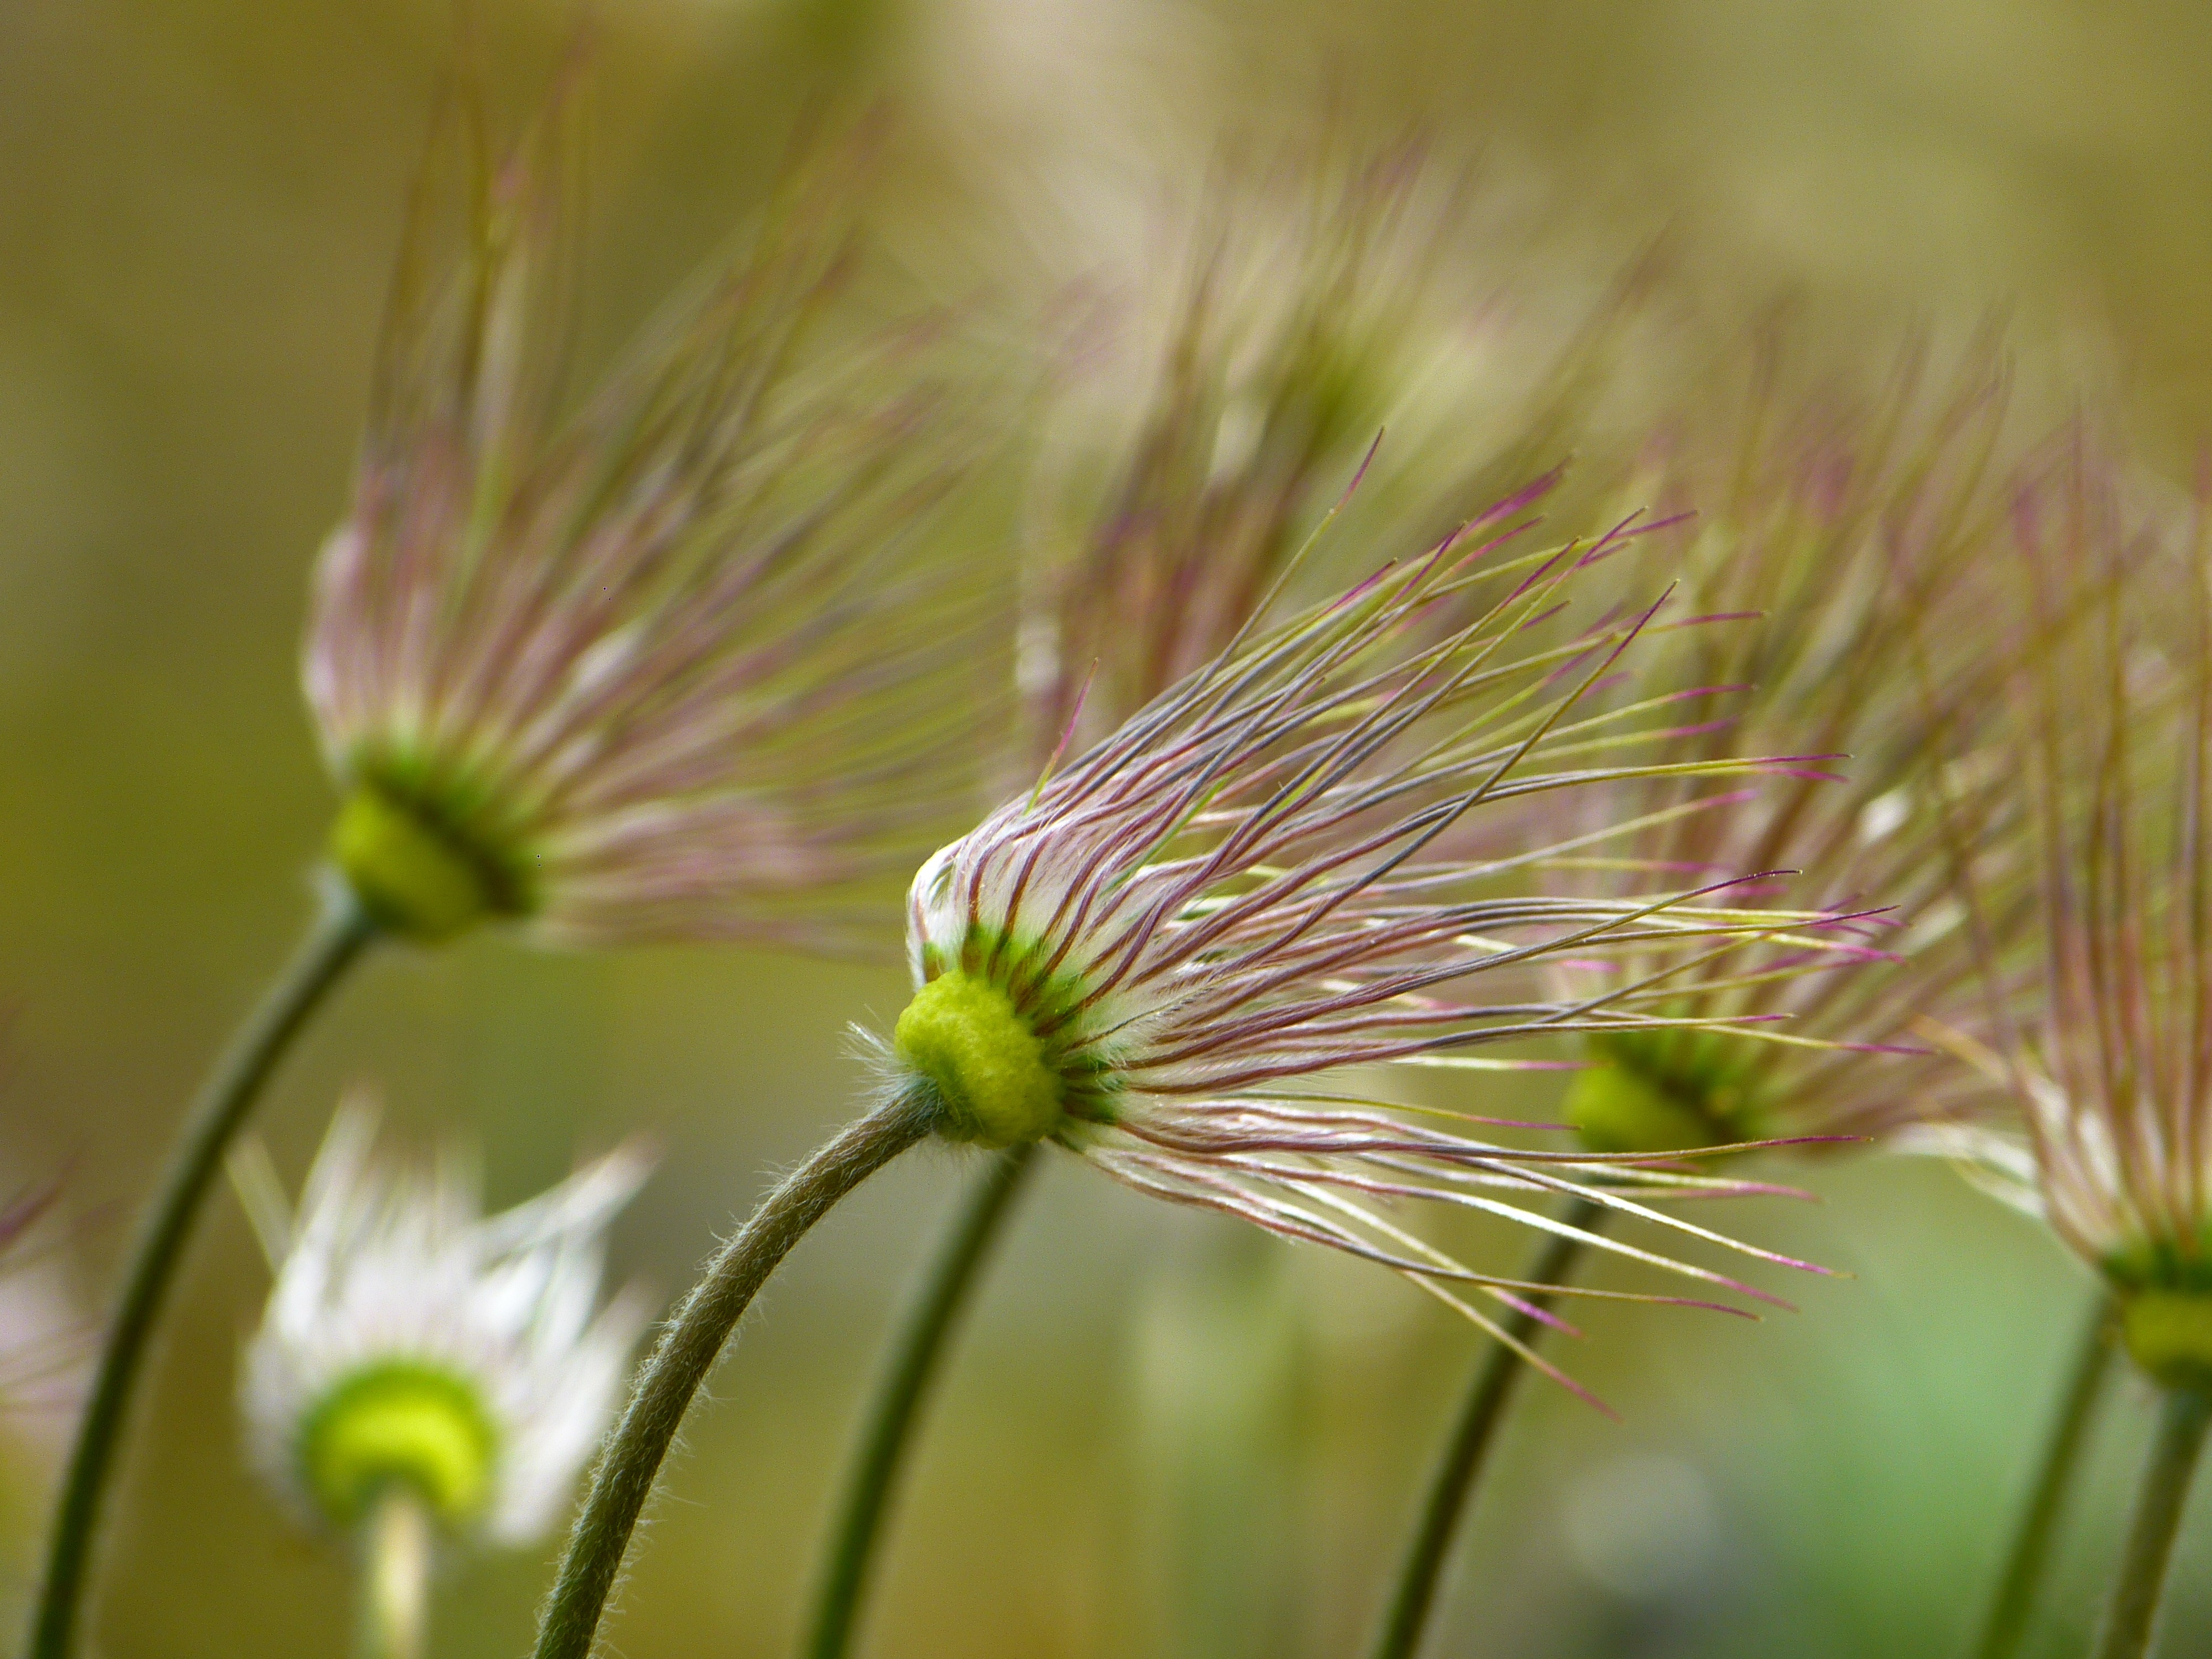
nature, grass, branch, blossom, plant, field, photography, meadow, prairie, flower, food, spring, green, produce, botany, flora, wildflower, close up, faded, macro photography, pasqueflower, pasque flower, pulsatilla, common pasque flower, dry plant, pulsatilla vulgaris, flowering plant, grass family, plant stem, land plant